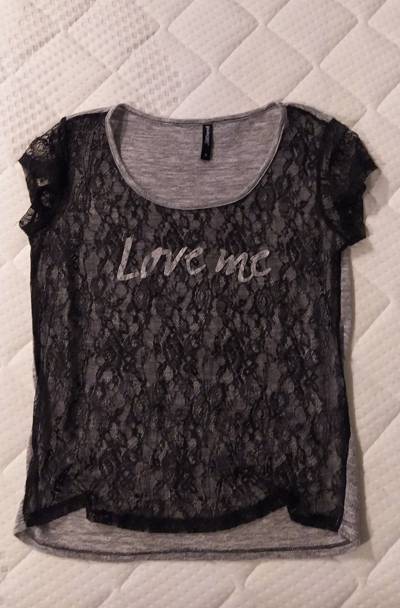
Waste category: clothes